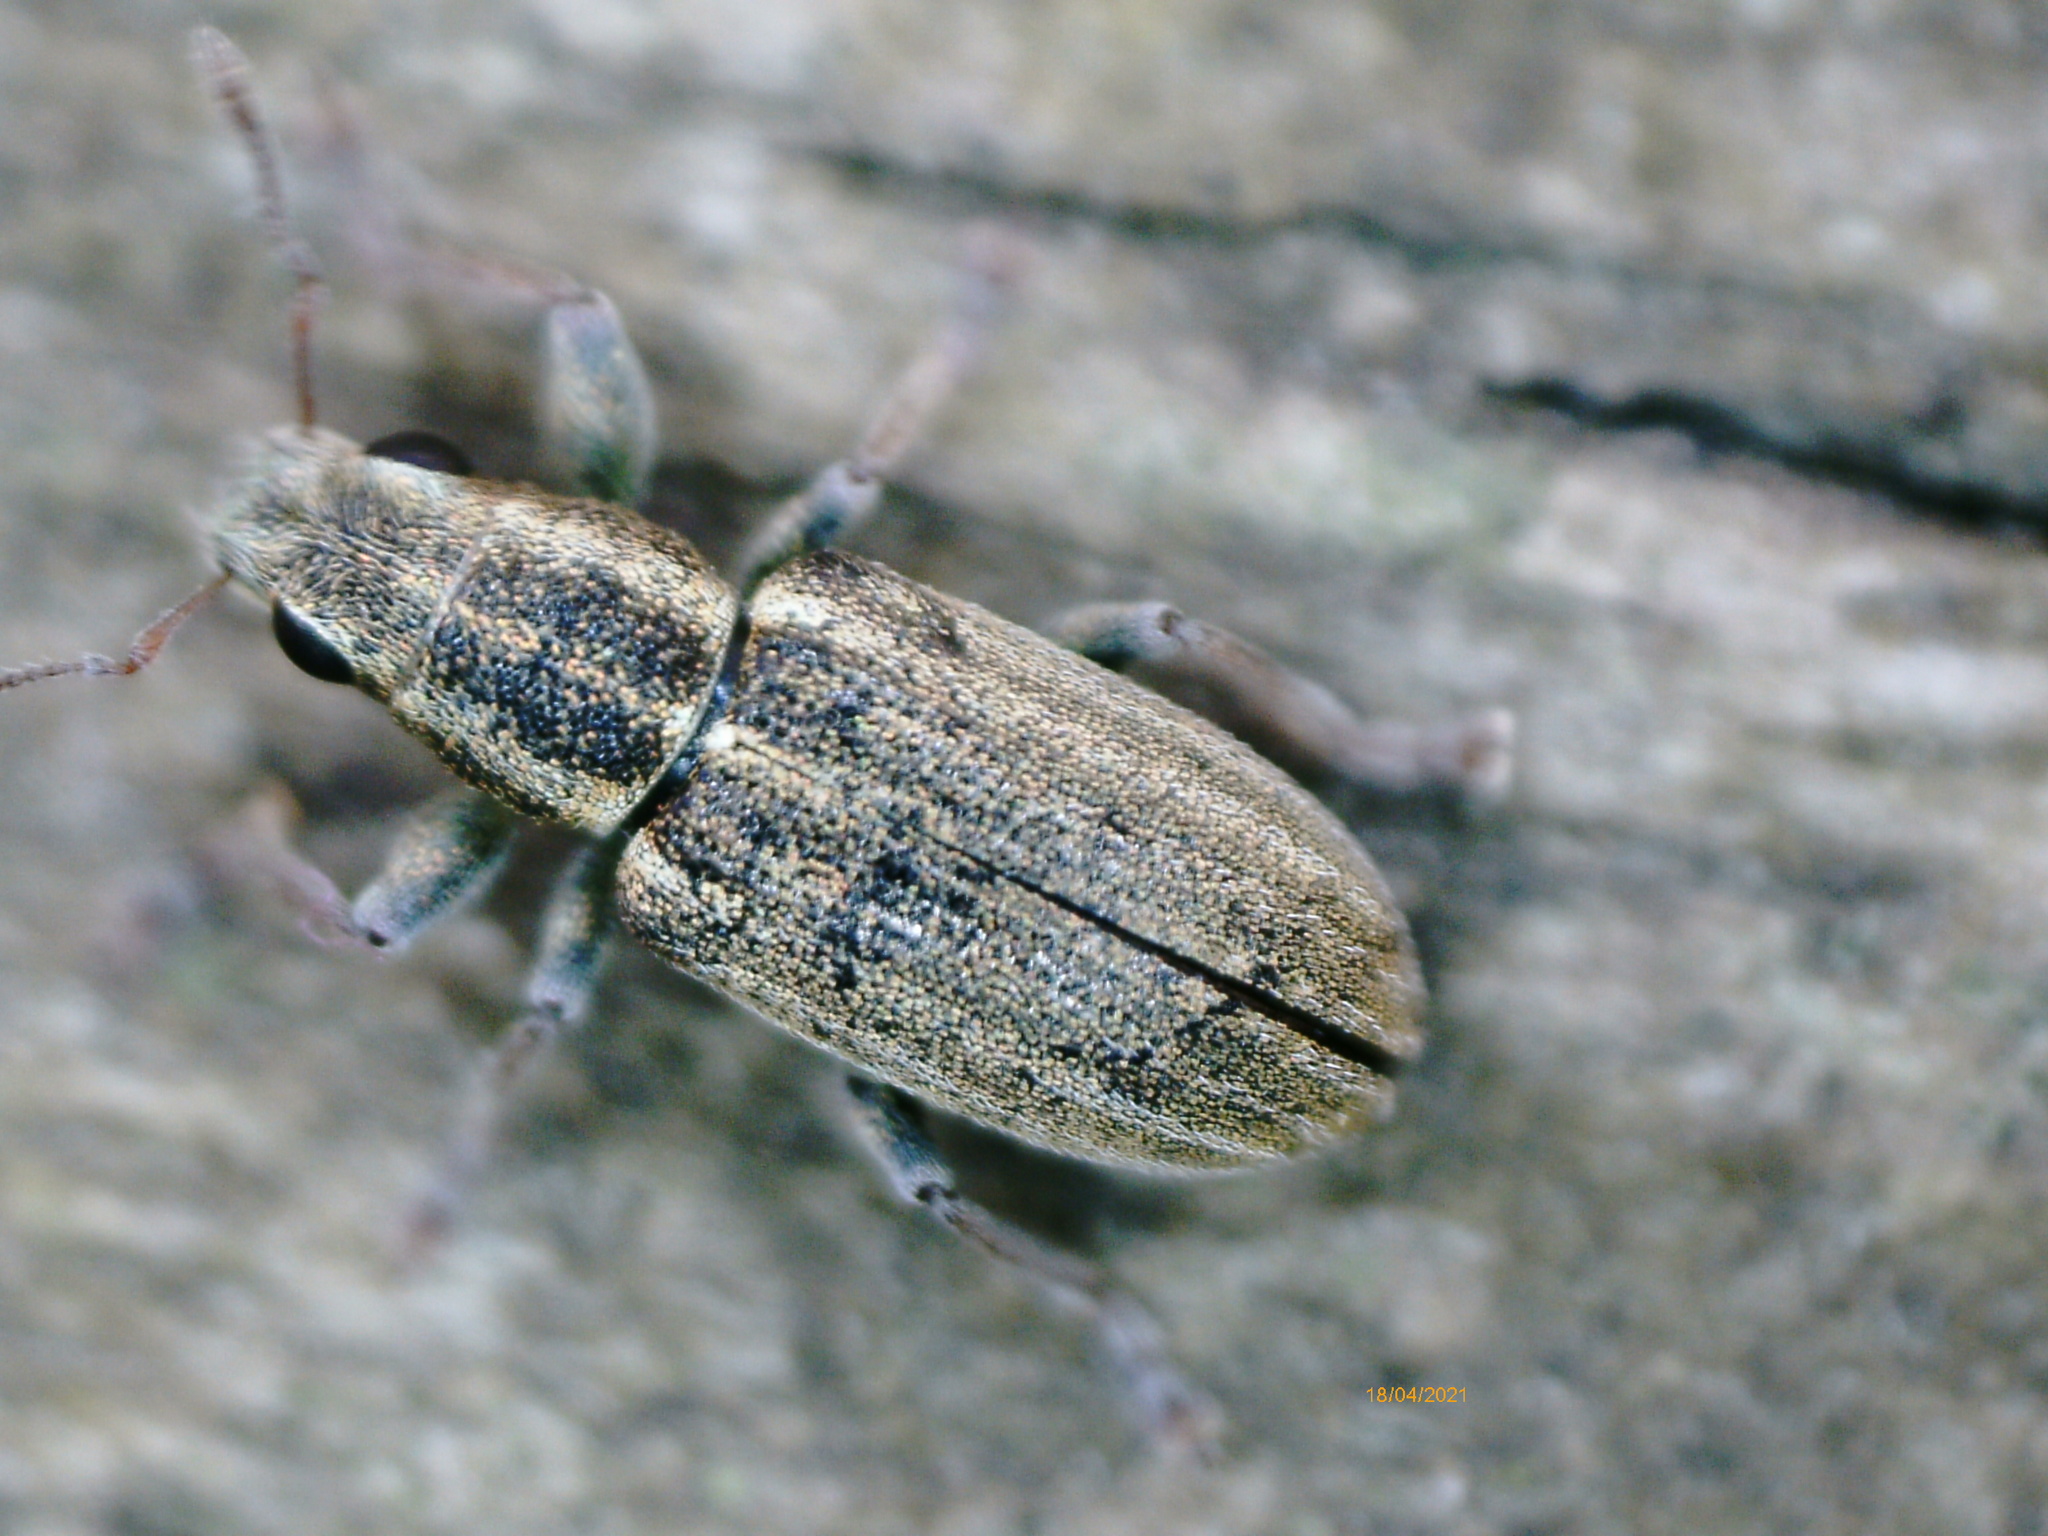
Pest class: pea_leaf_weevil